The Concert for Bangladesh

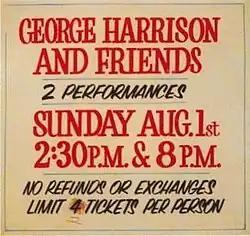
Poster outside the Madison Square Garden box office, July 1971

The Concert for Bangladesh (or Bangla Desh, as the country's name was originally spelt) was a pair of benefit concerts organised by former Beatles guitarist George Harrison and the Indian sitar player Ravi Shankar. The shows were held at 2:30 and 8:00pm on Sunday, 1 August 1971, at Madison Square Garden in New York City, to raise international awareness of, and fund relief for refugees from East Pakistan, following the Bangladesh Liberation War-related genocide and the 1970 Bhola cyclone. The concerts were followed by a bestselling live album, a boxed three-record set, and Apple Films' concert documentary, which opened in cinemas in the spring of 1972.